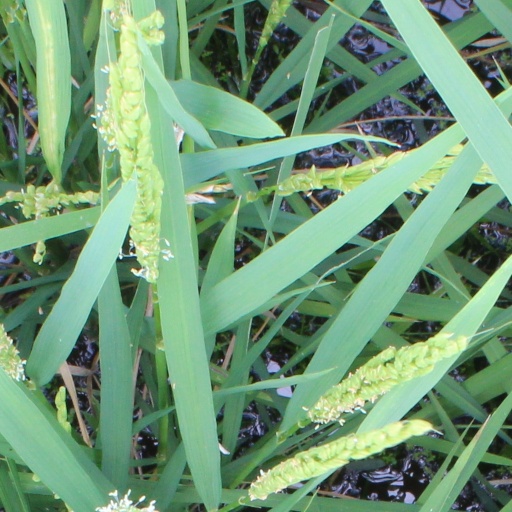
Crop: rice